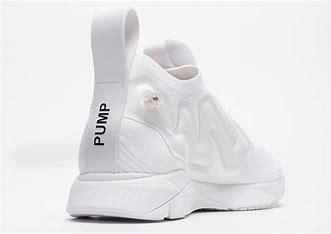
Brand: Reebok
Model: Pump Supreme